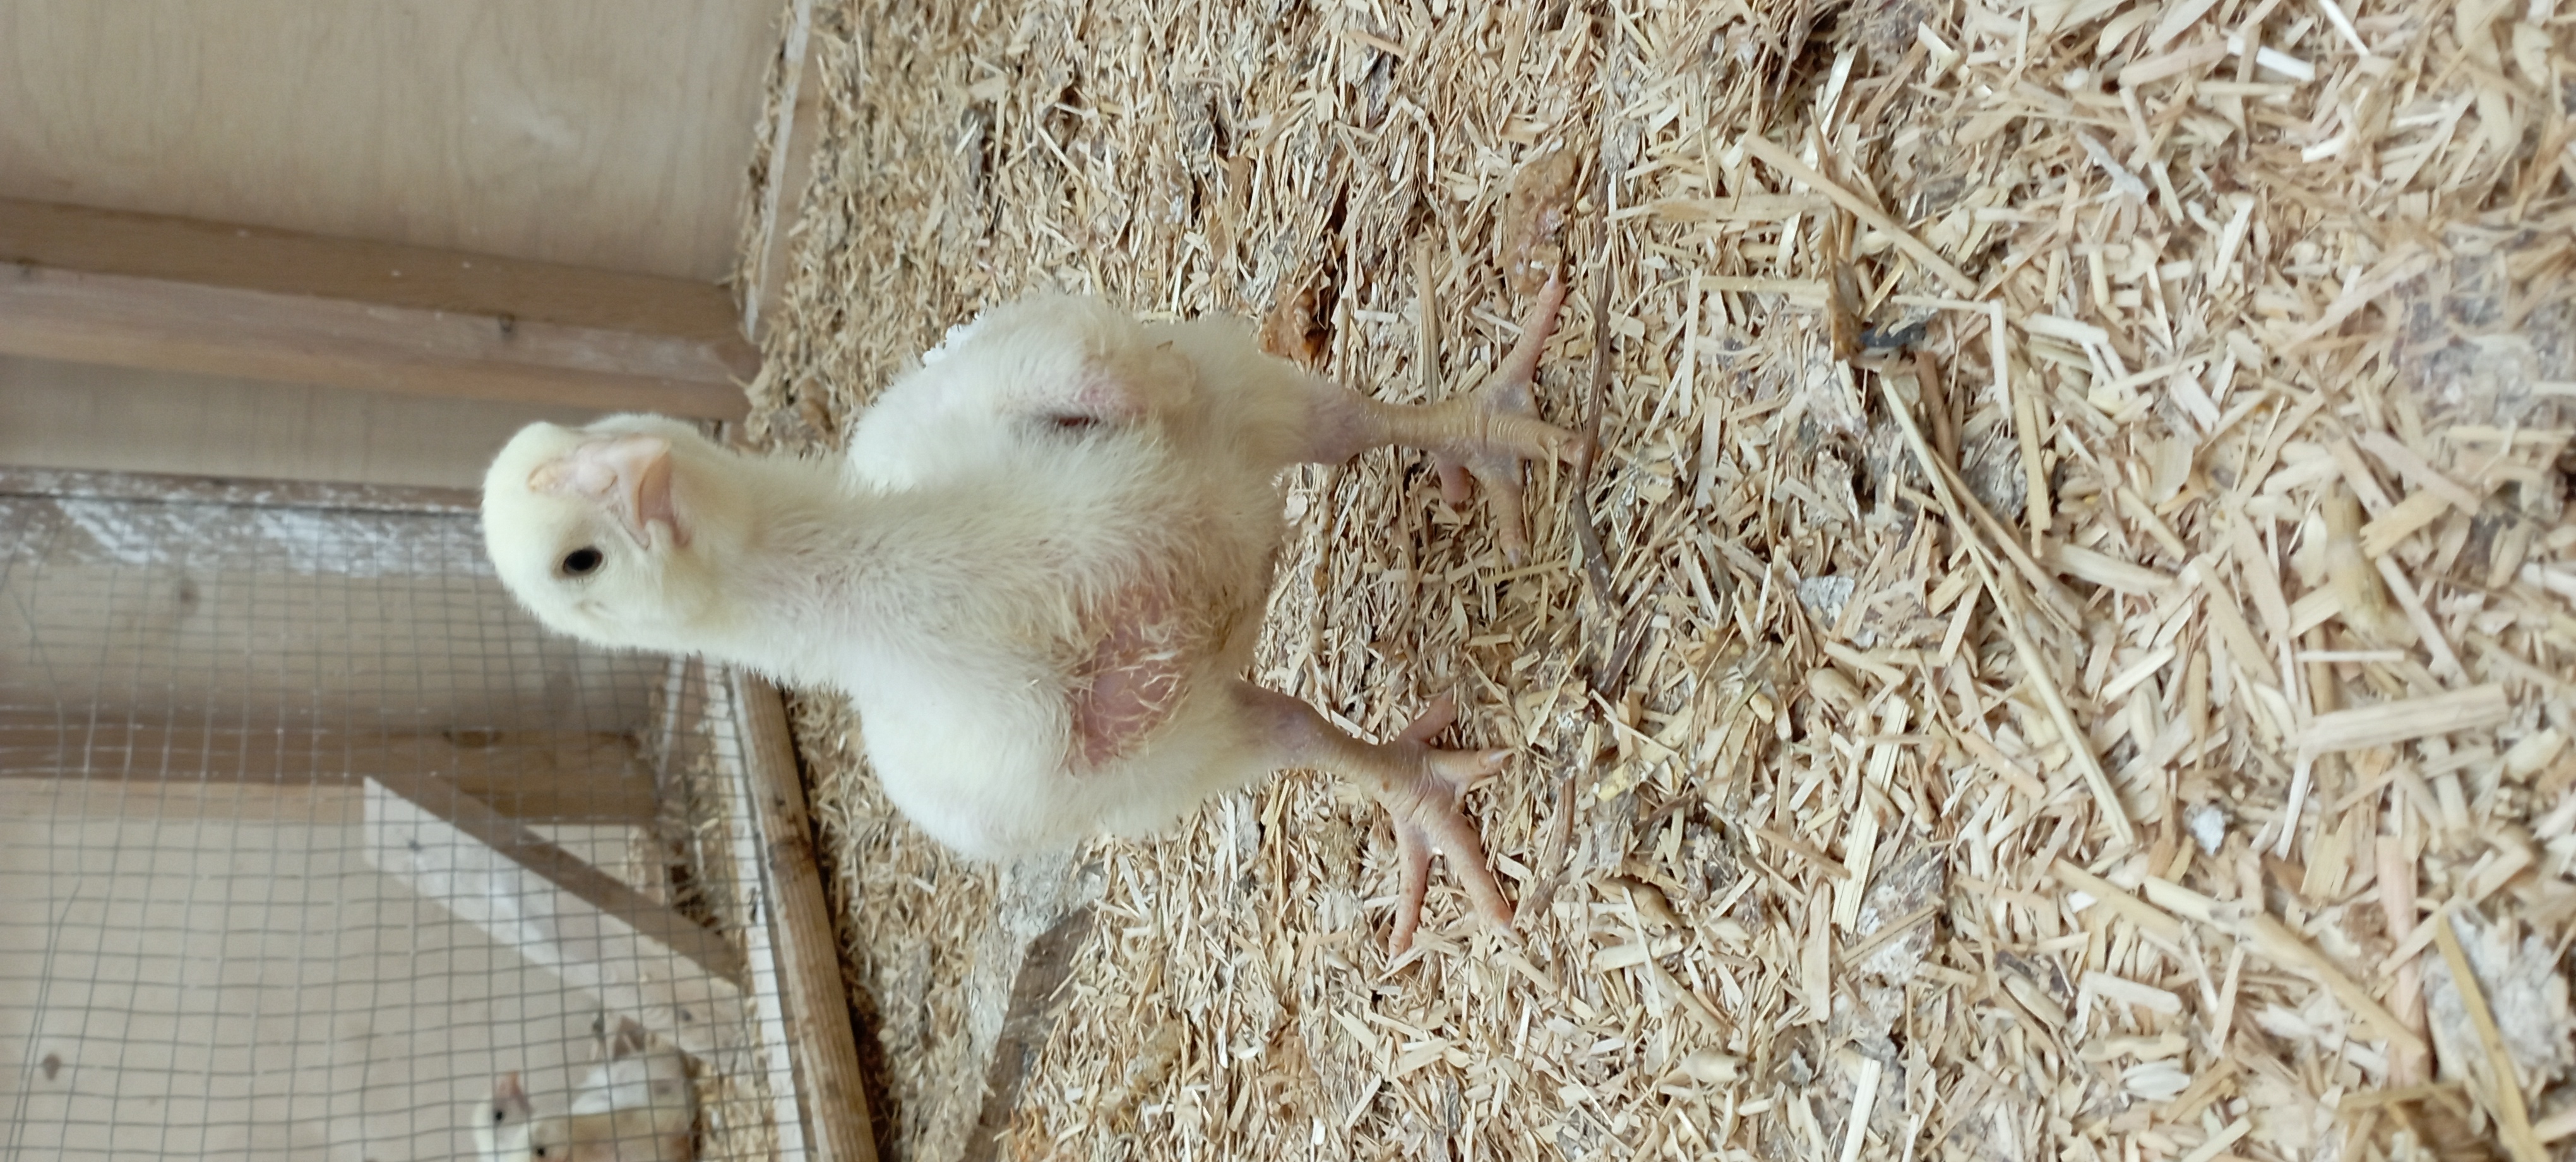
Weight: 386 g